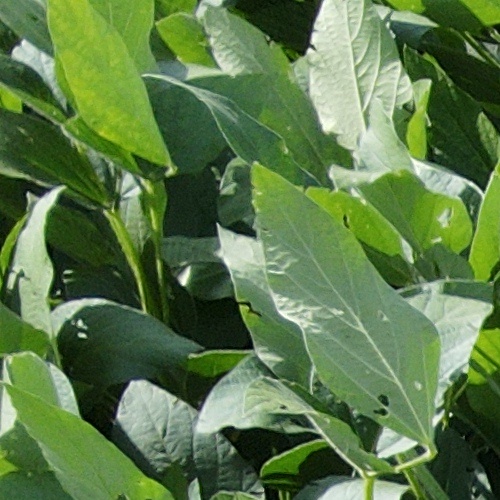
Label: Caterpillar